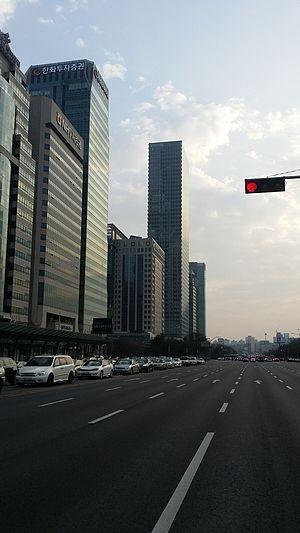
La FKI Tower est un gratte-ciel de 245 mètres construit en 2013 à Séoul en Corée du Sud.